Cuarteron Reef

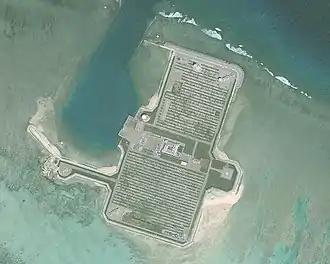
Satellite image as of October 2020.

Cuarteron Reef, also known as Calderon Reef (Mandarin), is a reef at the east end of the London Reefs in the Spratly Islands of the South China Sea. It is occupied and controlled by China (PRC) (as part of Sansha), and also claimed by the Philippines (as part of Kalayaan), by Vietnam (as part of Truong Sa) and Taiwan (ROC). The reef is long and has an area of.